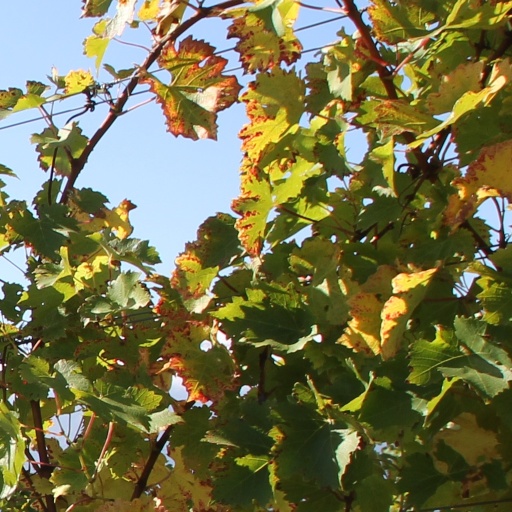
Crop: grape